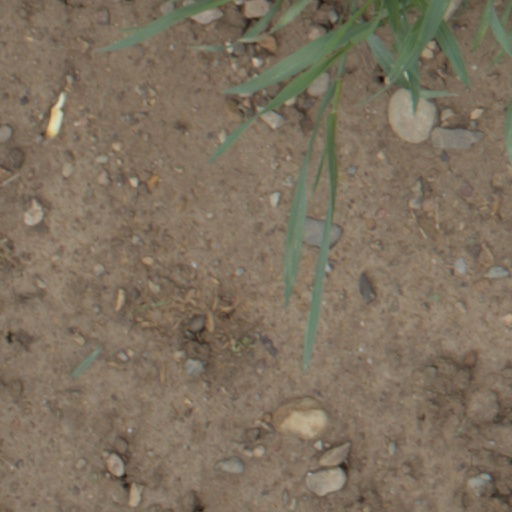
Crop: wheat